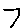
Label: 7